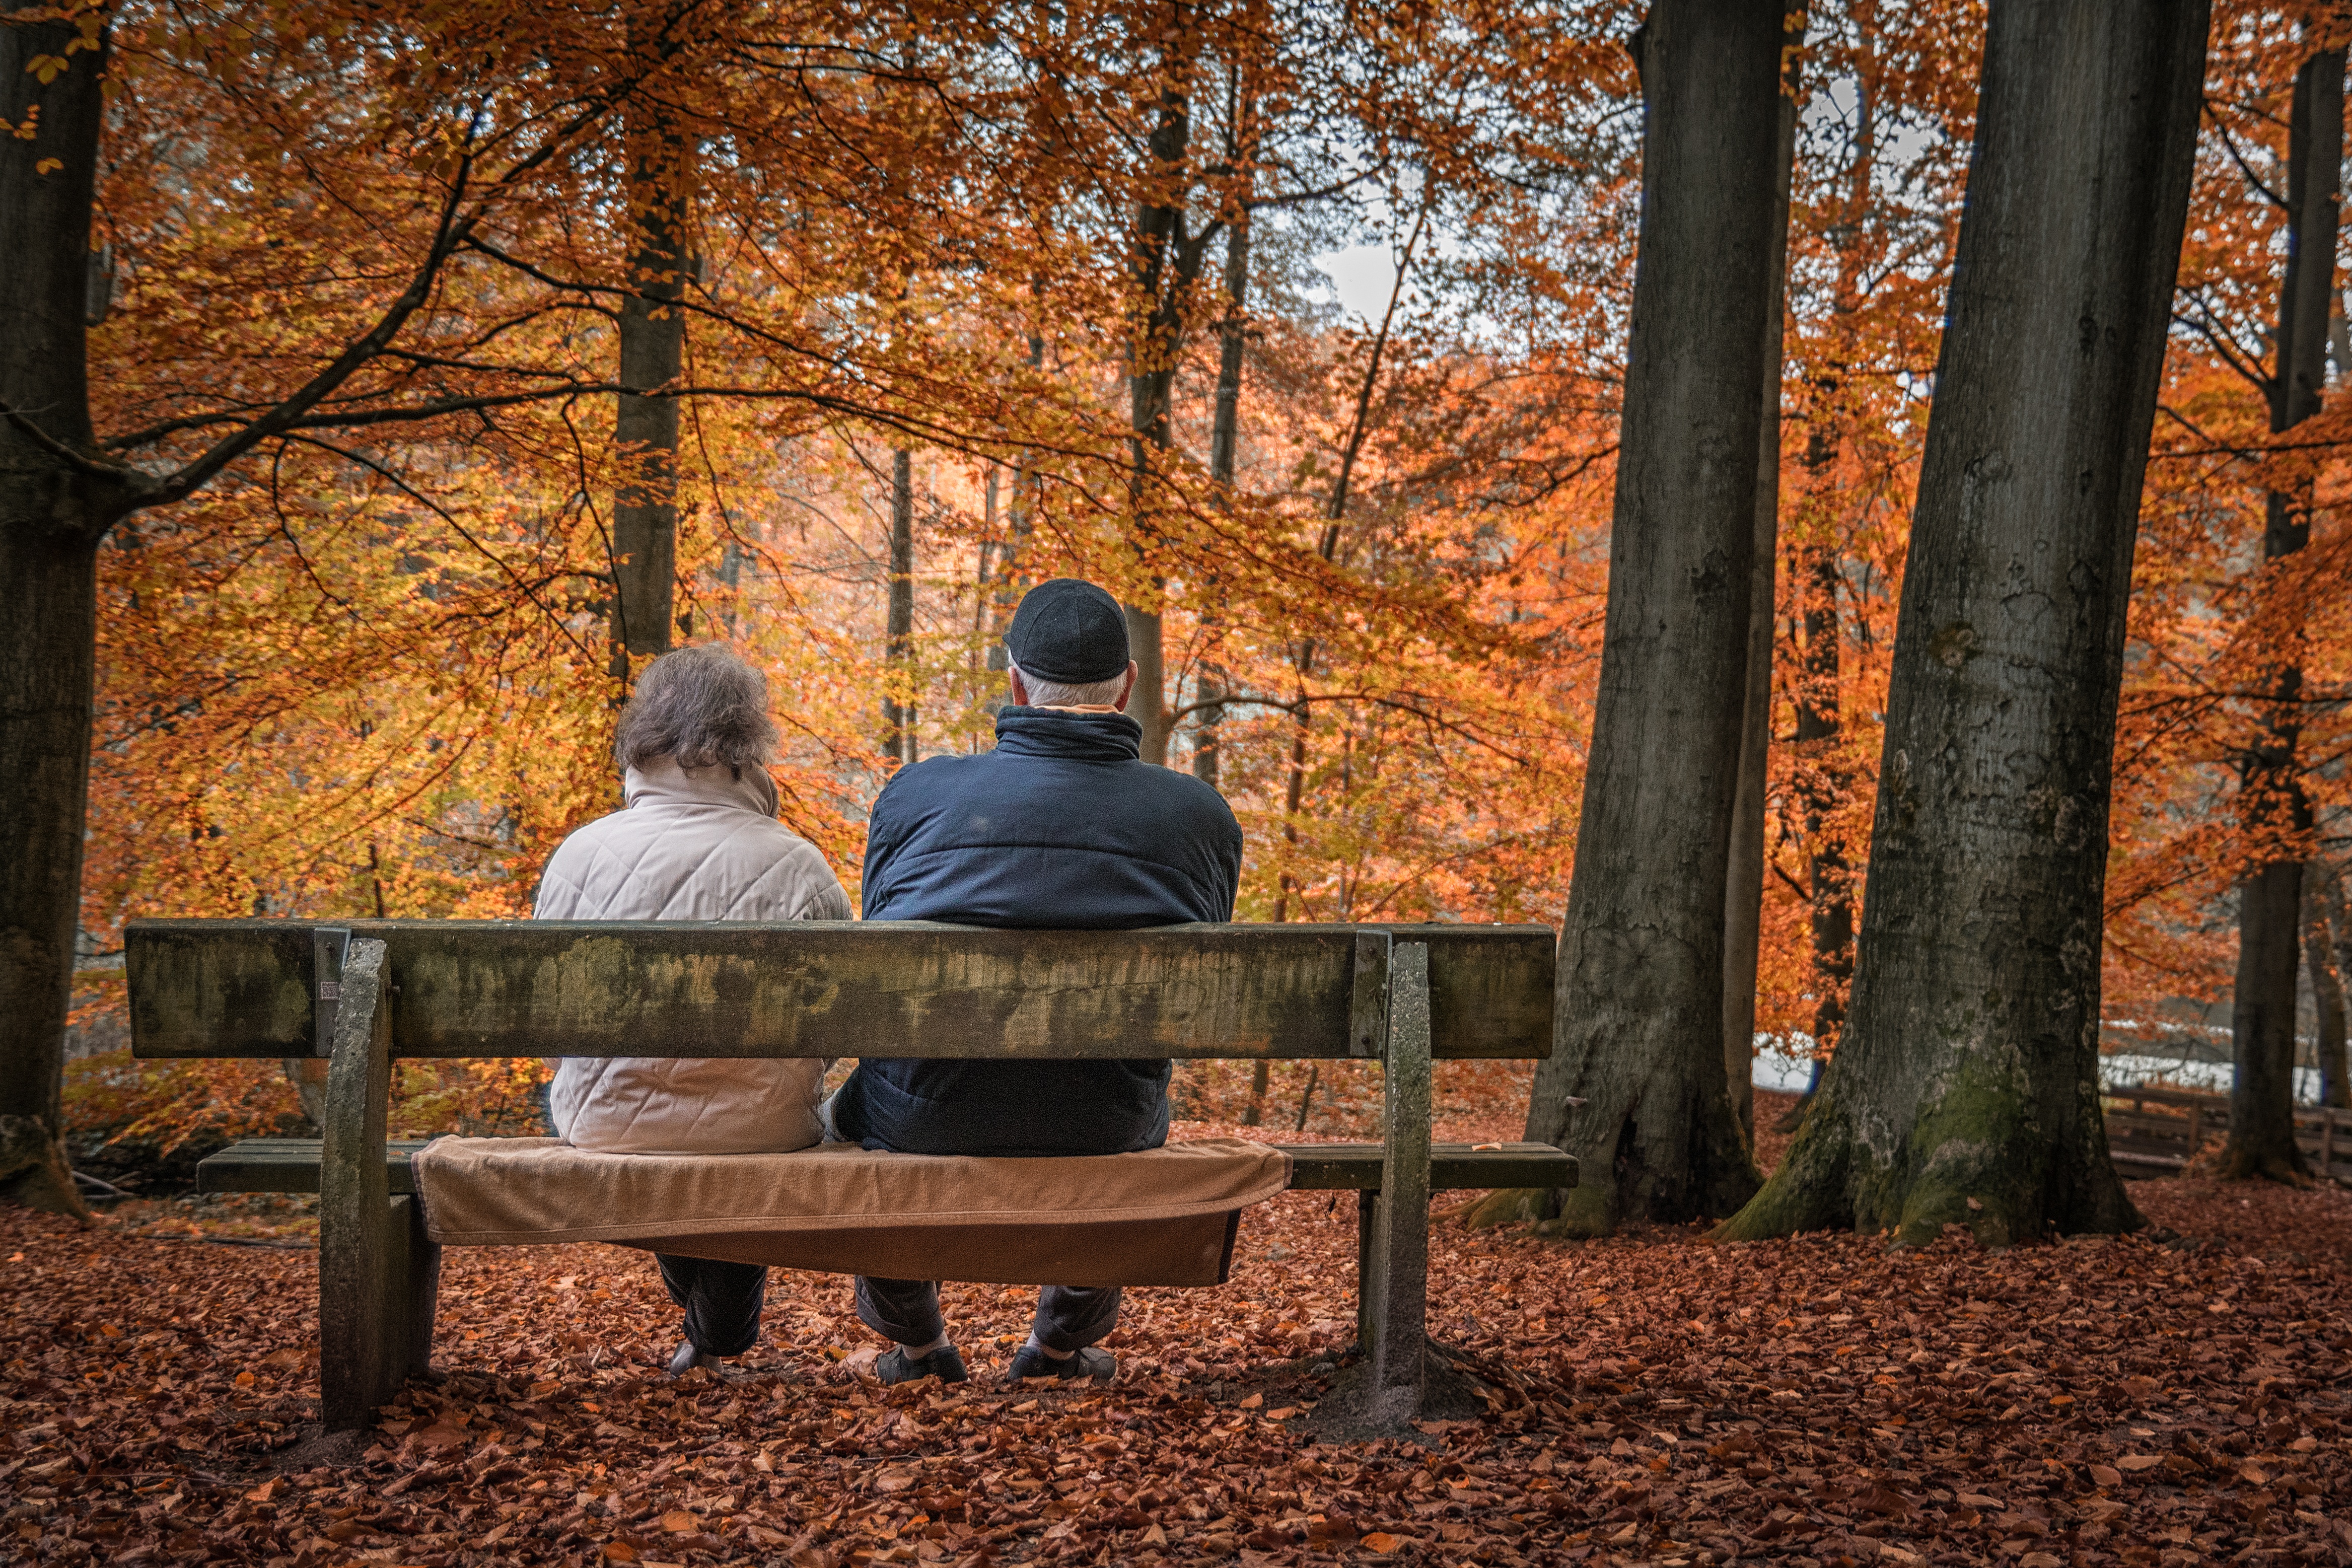
landscape, tree, nature, forest, wood, morning, leaf, orange, spring, natural, autumn, backyard, couple, rest, colorful, season, autumn mood, emerge, leaves, bank, pair, woodland, enjoy, fall foliage, leaves in the autumn, fall leaves, golden autumn, colors of autumn, fall trees, click, pensioners, woody plant